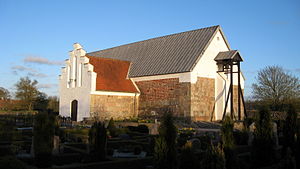
Stenum
Stenum Kirke, Brønderslev Kommune
Stenum er en landsby i Vendsyssel med 263 indbyggere, beliggende i Stenum Sogn 8 kilometer nordvest for Brønderslev og 36 kilometer nord for Aalborg.